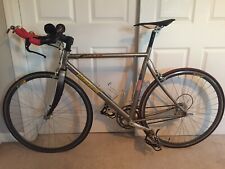
Vehicle type: Bikes